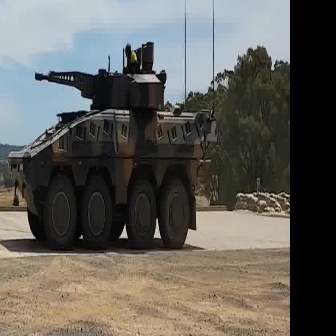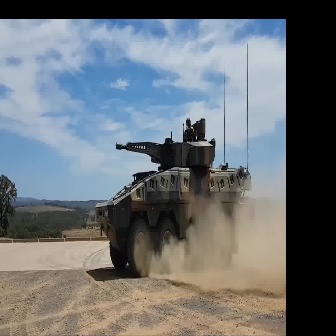
  Please identify the target specified by the bounding box [6,40,219,252] in the first image and locate it in the second image. Return the coordinates in [x_min,y_min,x_max,y_max] format.
Answer: [94,118,251,275]